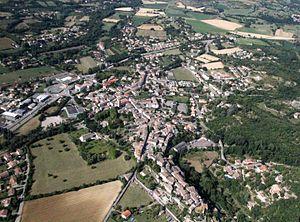
Vue aérienne du village de Chomérac
Chomérac, en occitan Chaumeirac, est une commune française située dans le département de l'Ardèche, en région Auvergne-Rhône-Alpes.